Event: Nepal Earthquake
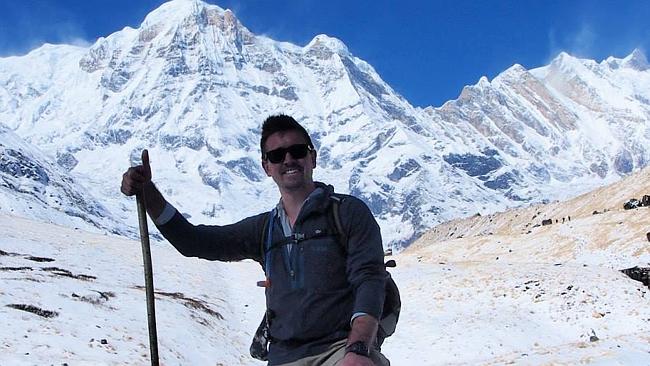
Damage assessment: no_damage